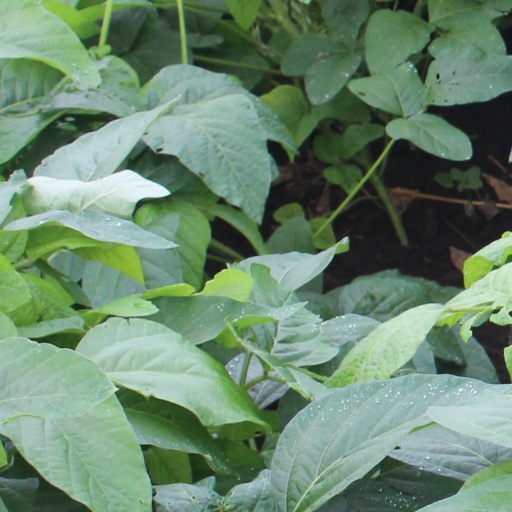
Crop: soybean